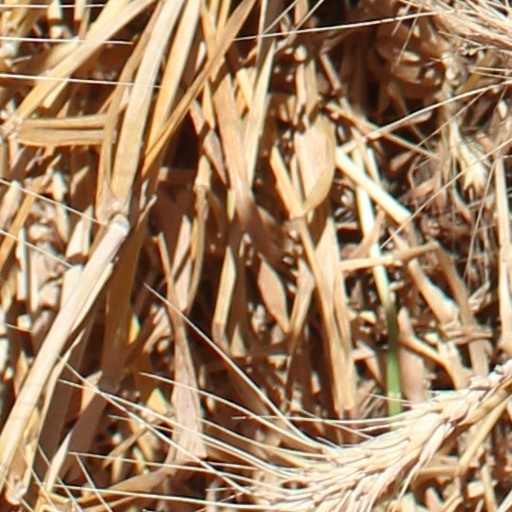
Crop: wheat